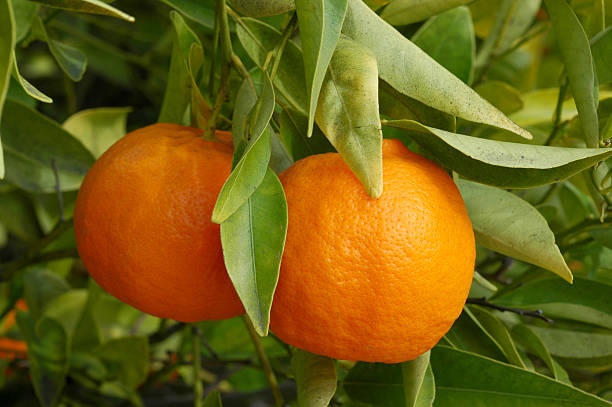
Label: mandarine